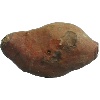
Label: Potato Sweet 1